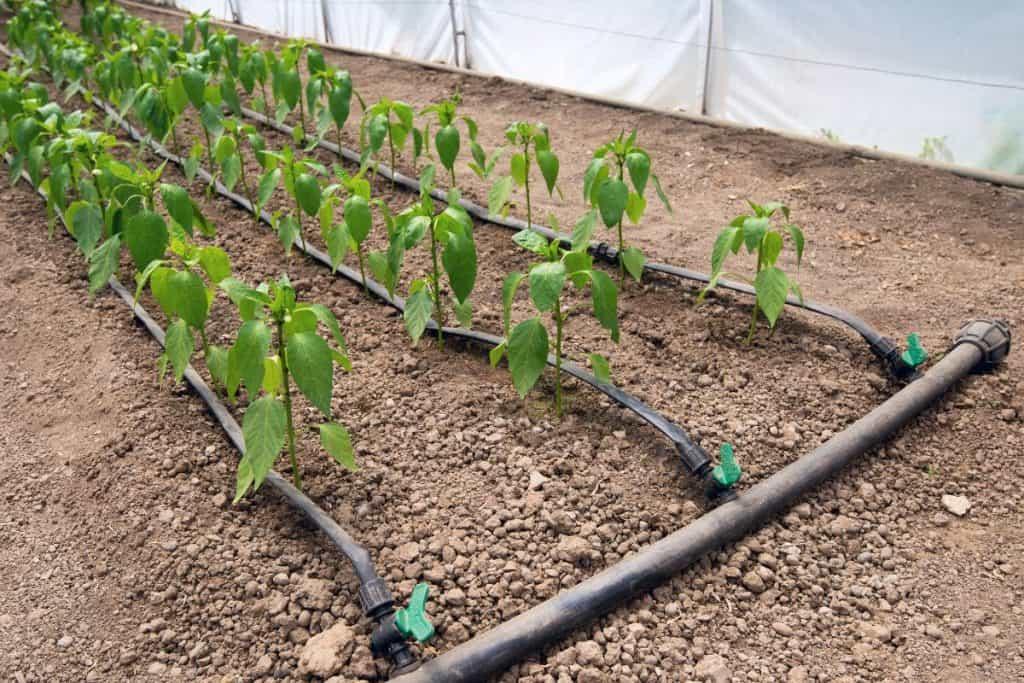
Eneo mfano wa bustani ama kitalu chenye udongo wenye rangi nyeusi wenye kuashiria rutuba kilichopandwa miche midogo iliyoota na kuchipua kwa rangi ya kijani kibichi, ikiashiria kuwa ni eneo linalotumika kwa ajili ya kilimo cha upandaji mbegu.